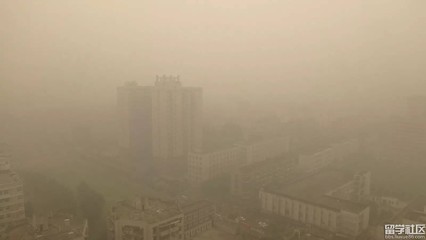
Weather: foggy or hazy